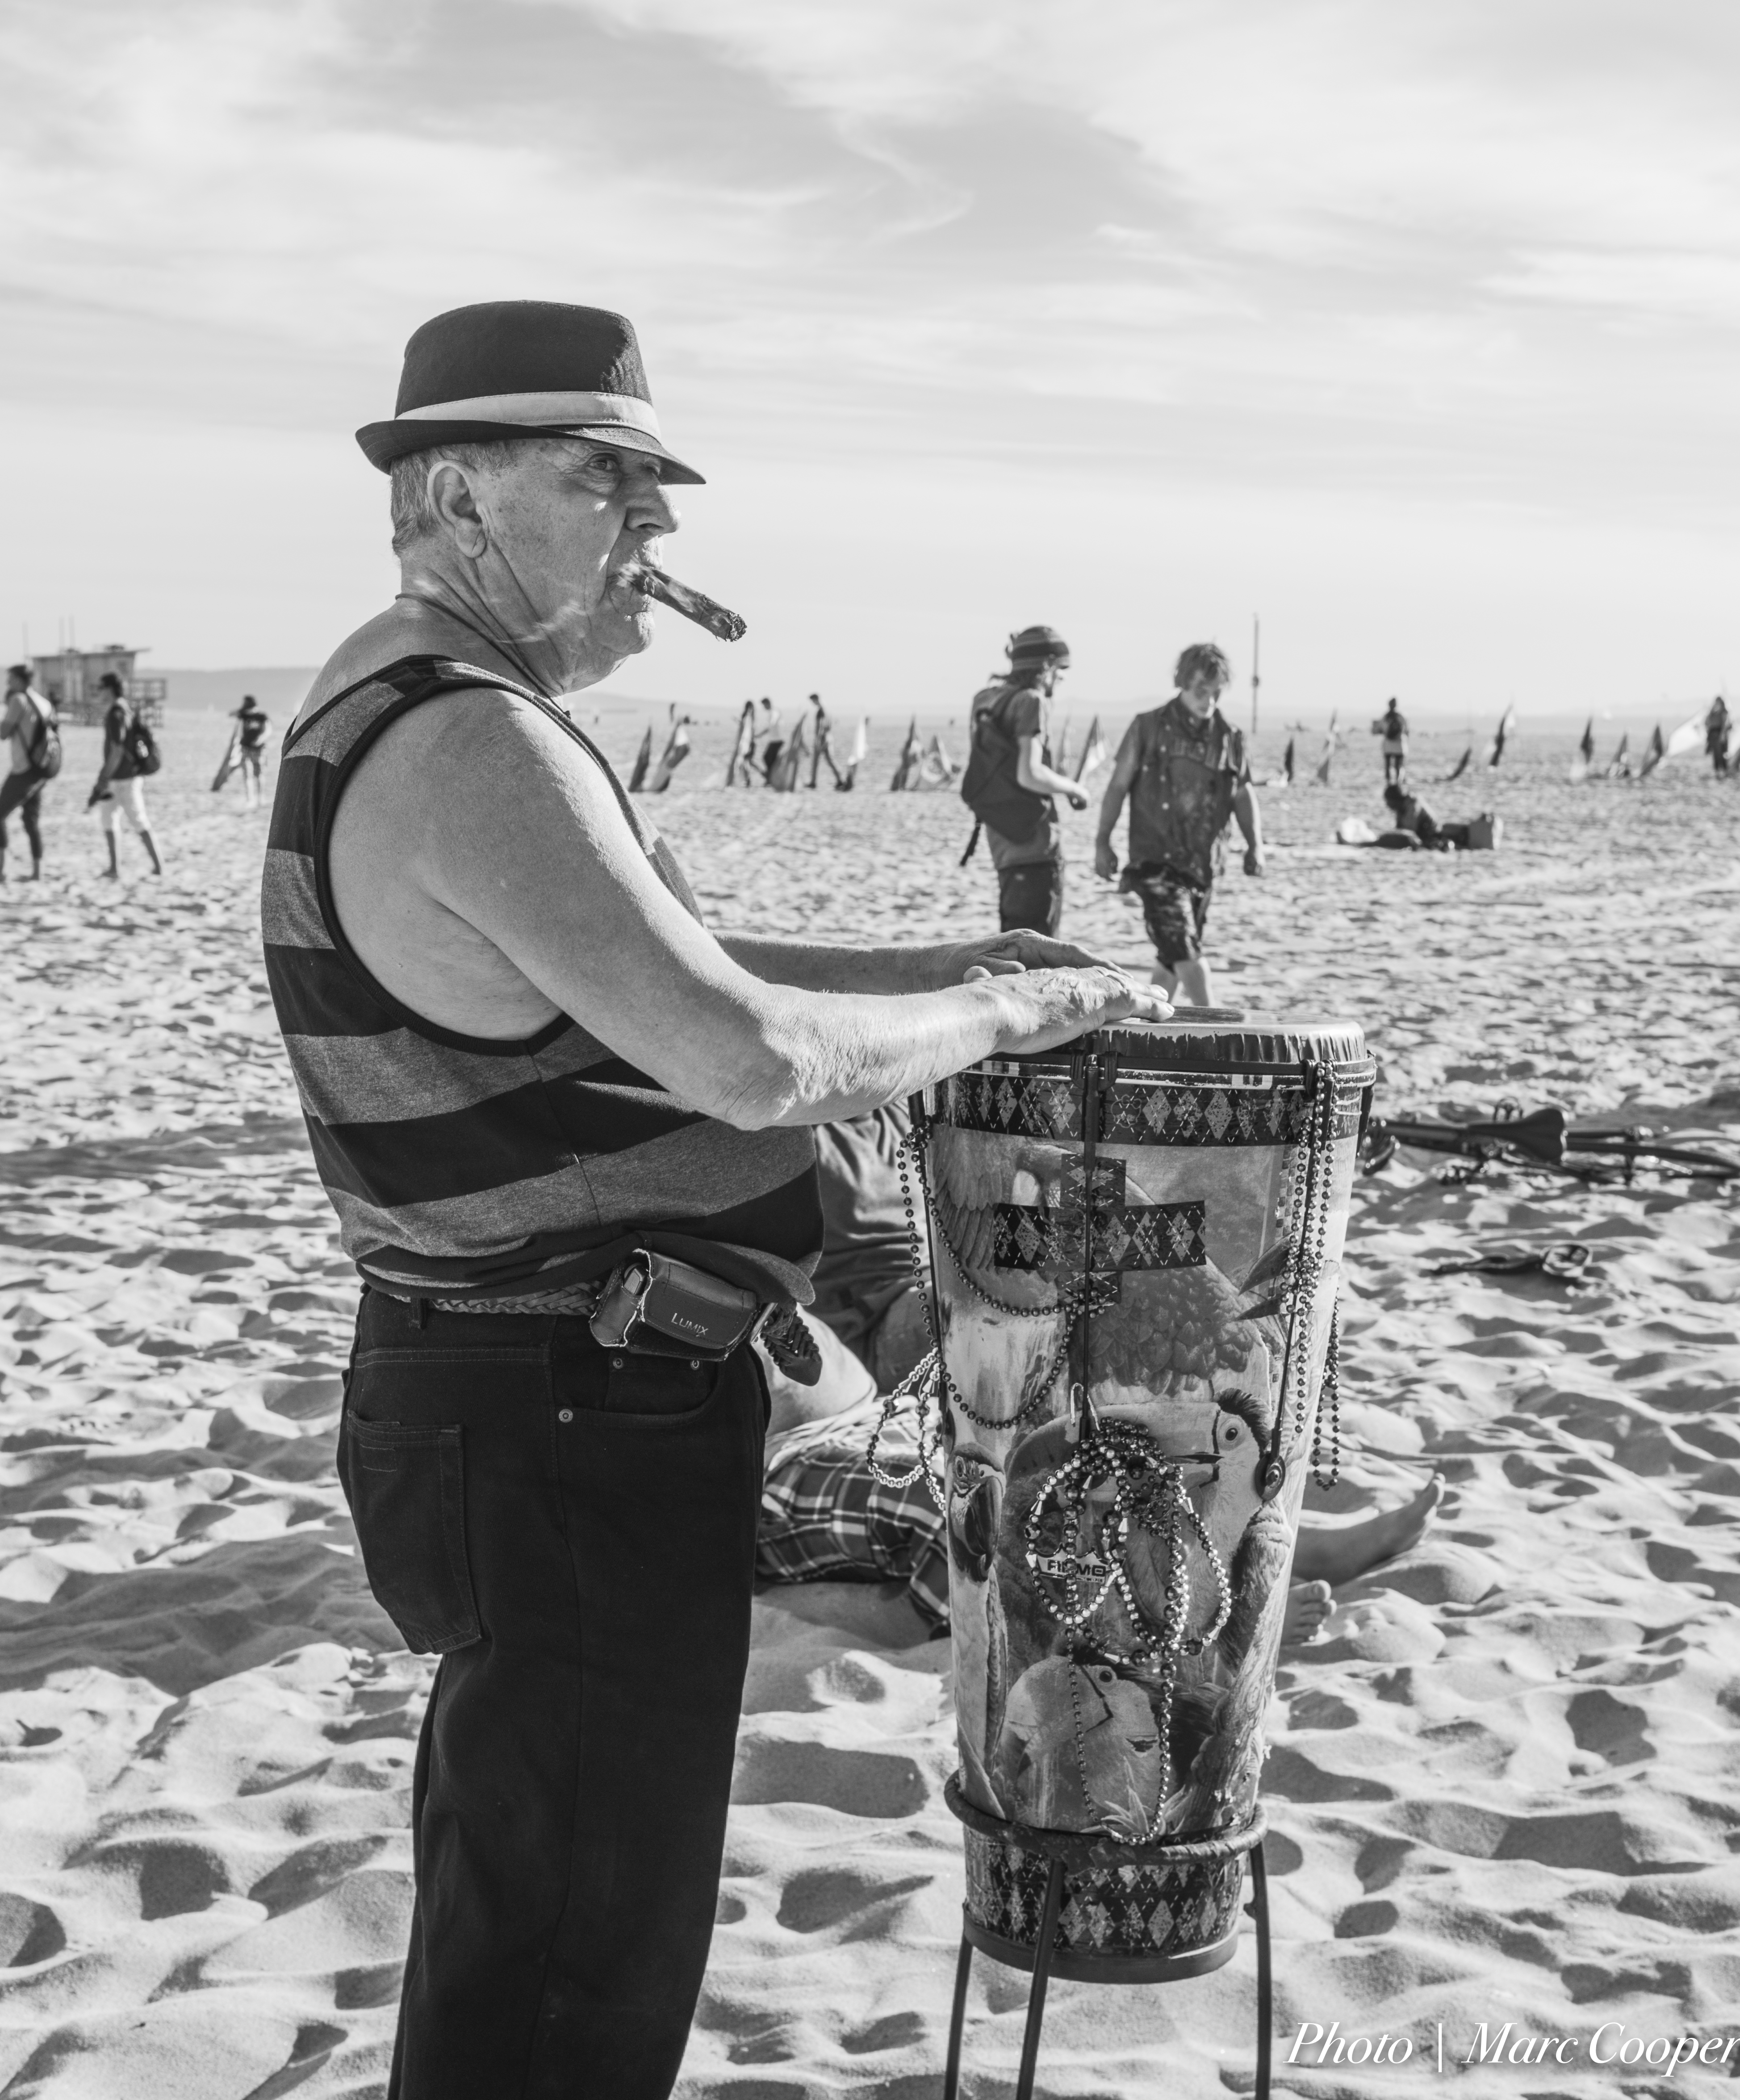
man, beach, person, black and white, people, boardwalk, street, vehicle, venice, nikon, performer, monochrome, drum, circle, photograph, image, d810, los, angeles, drums, drummer, losangelesattractions, conga, monochrome photography